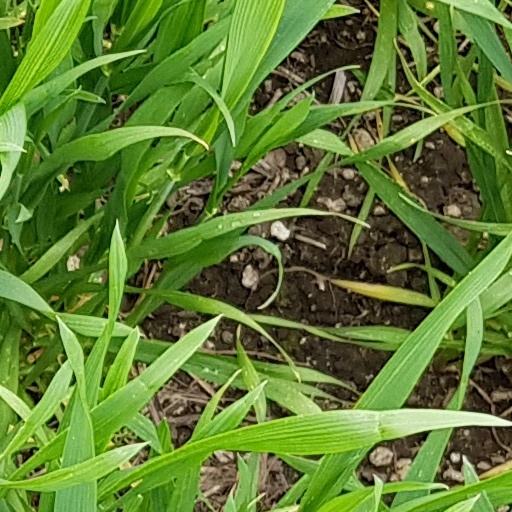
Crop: wheat